What the Future Holds (TV series)

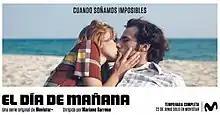
Promotional poster

What the Future Holds is a Spanish period drama miniseries created by Mariano Barroso for Movistar+. The series is based on Ignacio Martínez de Pisón's novel of the same name and premiered on 22 June 2018. The screenplay was co-penned by Barroso and Alejandro Hernández.